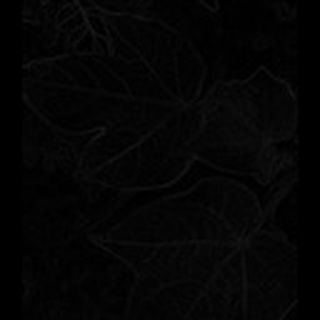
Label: healthy_cotton